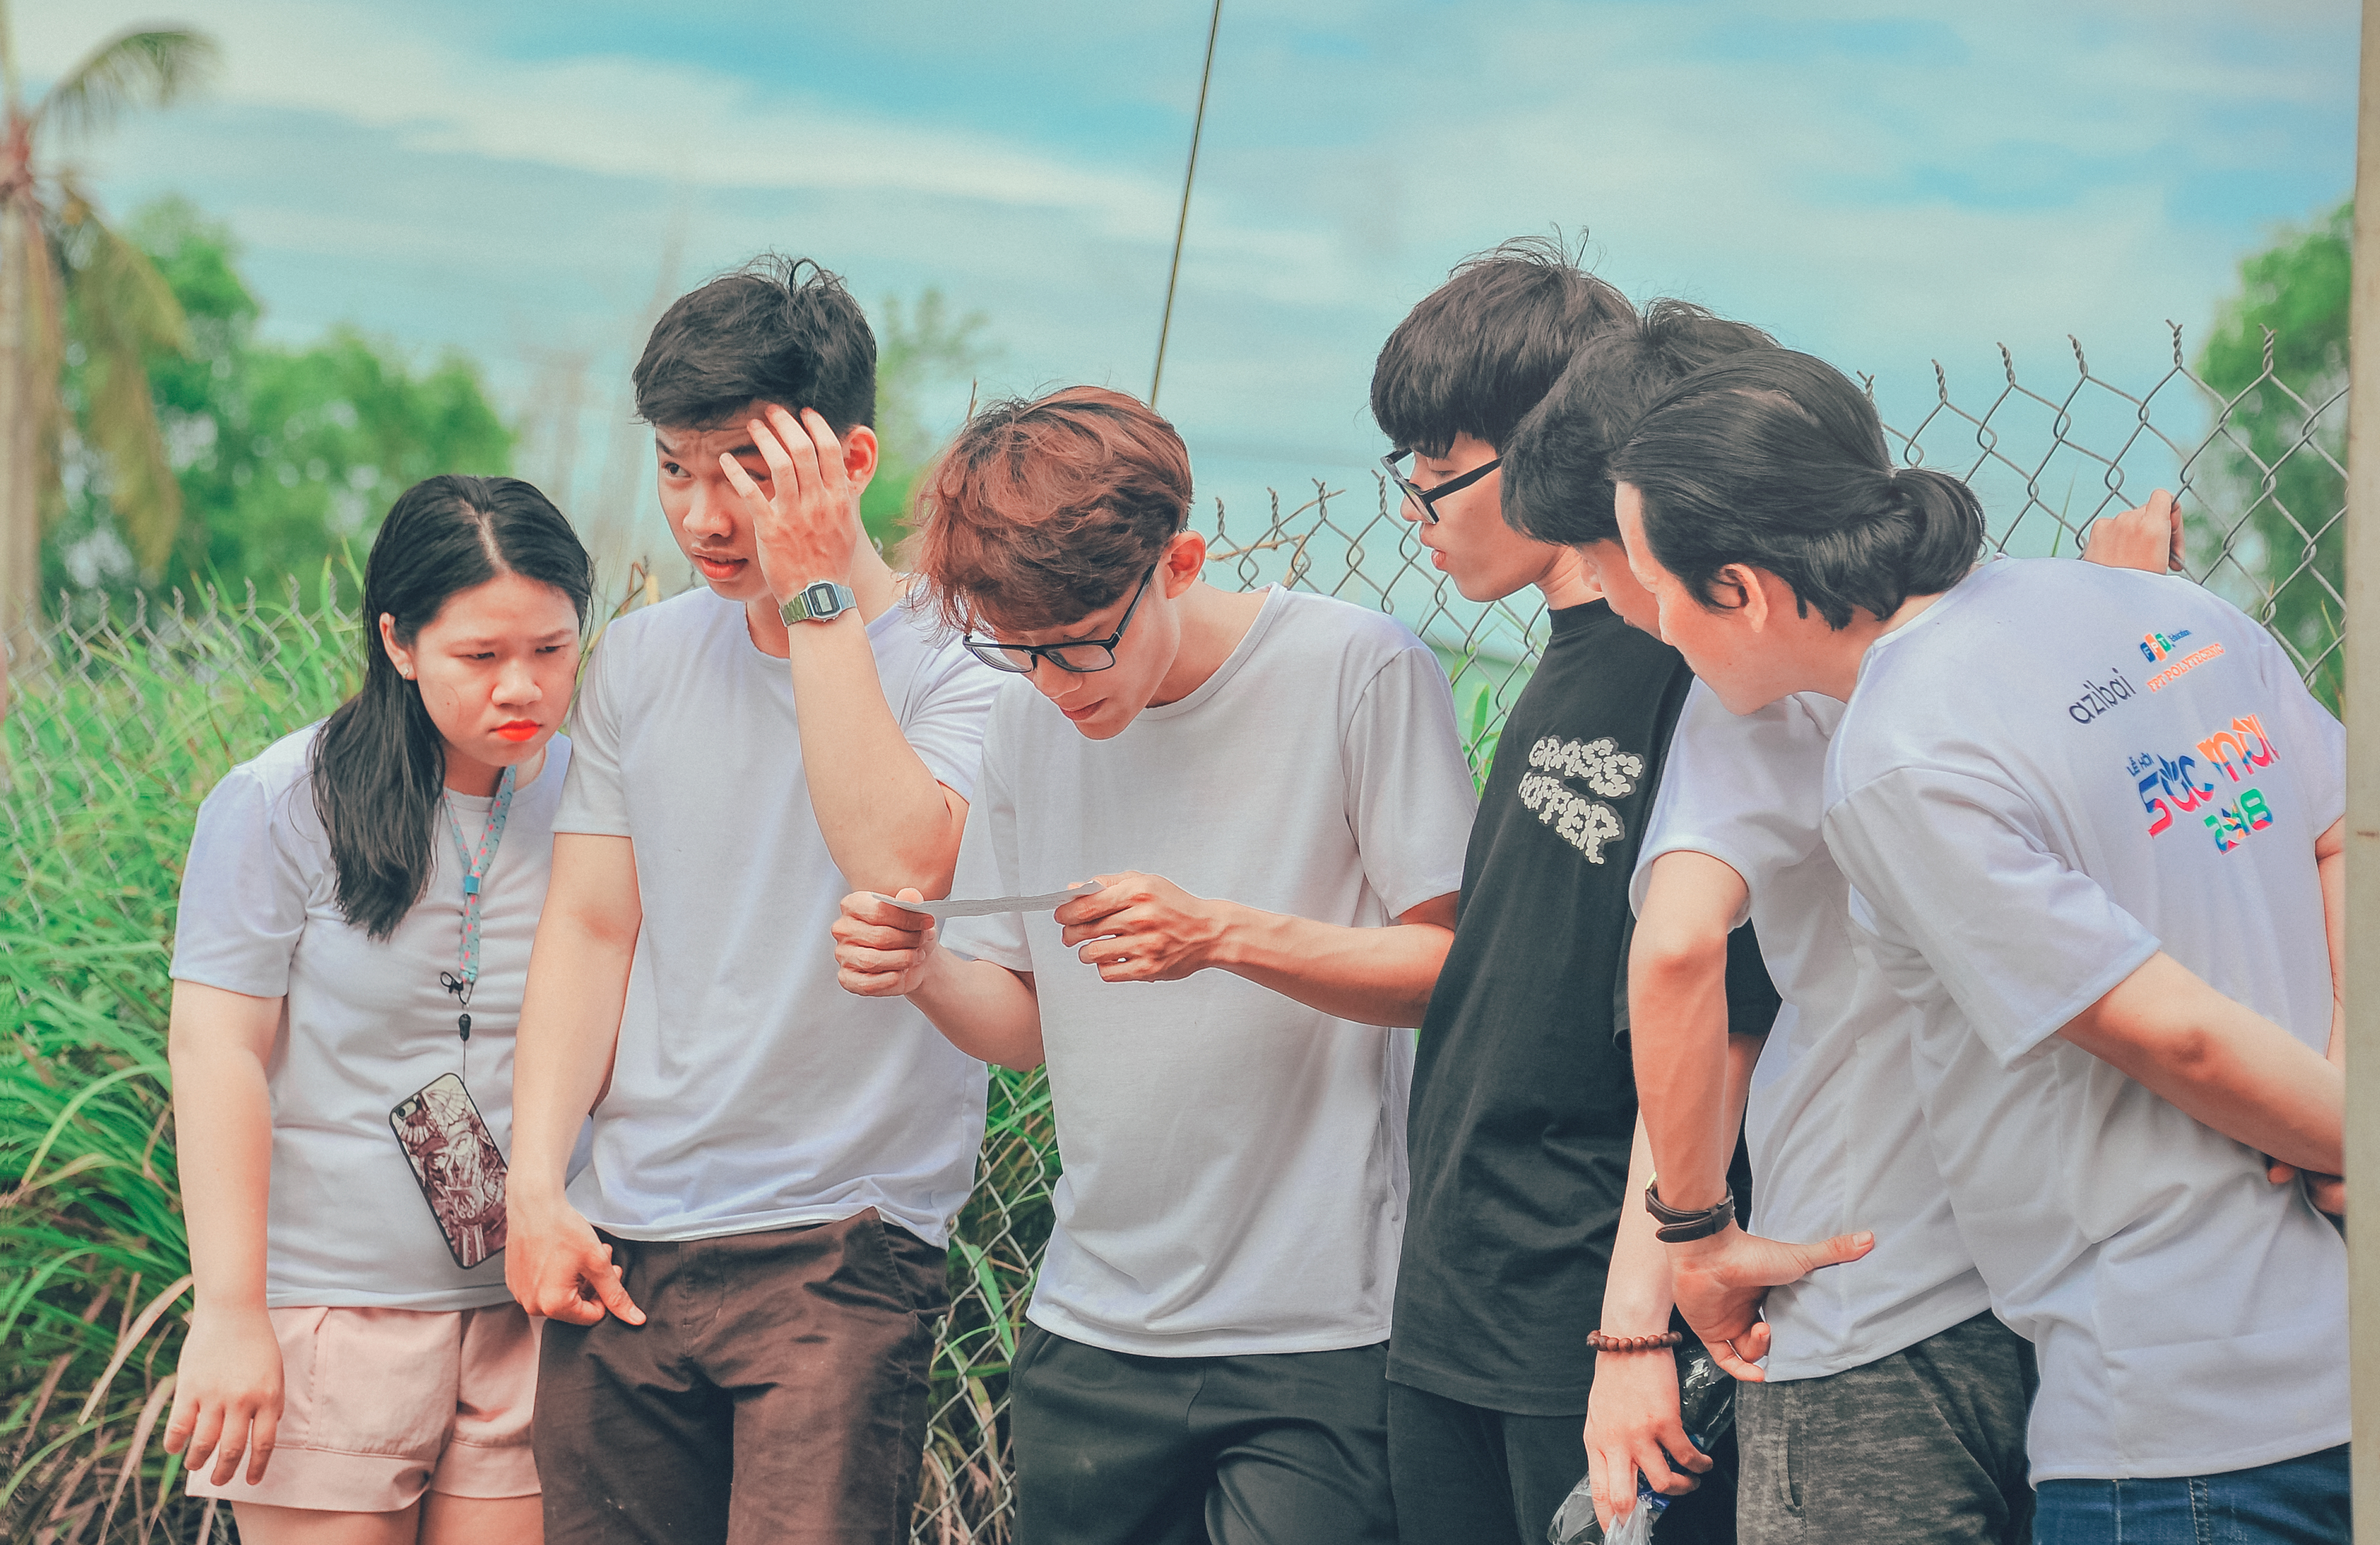
beautiful, boy, people, social group, photograph, fun, photography, youth, community, girl, event, vacation, tree, recreation, friendship, smile, tourism, leisure